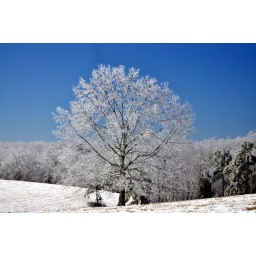
Ice tree in a field